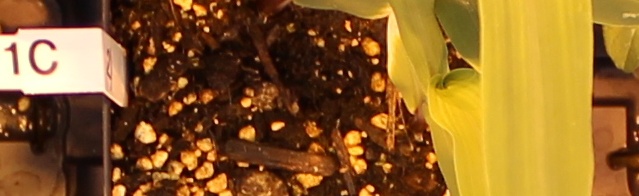
Label: Corn